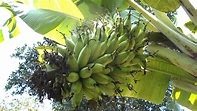
Label: banana